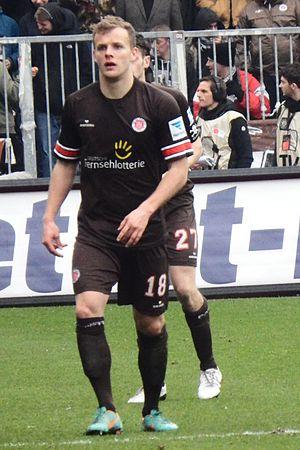
Lennart Thy, né le 25 février 1992 à Frechen, est un footballeur allemand. Il évolue au poste d'attaquant dans le club néerlandais du PEC Zwolle, qu'il quittera à l'été 2020.